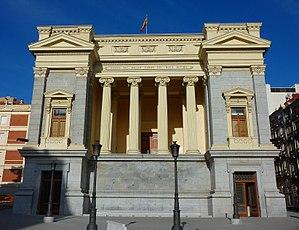
Le Casón del Buen Retiro est un édifice historique de Madrid, en Espagne. Il constitue l’un des deux seuls édifices qui subsistent après la destruction du palais du Buen Retiro, duquel il prend le nom. Construit par Alonso Carbonel en 1637, il est pensé initialement comme salon de danse de la Cour de Philippe IV.